Charles, Duke of Mayenne

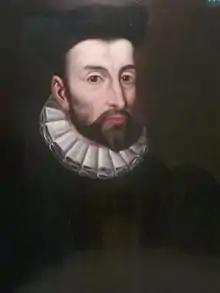
Portrait of Barnabé Brisson, moderate "ligueur" and "prémier president" of the Paris Parlement

The death of the king on 1 August represented a significant opportunity for Mayenne and the "ligue", as the prospect of a Protestant king was no longer a future hypothetical for the cities and nobles of France. Mayenne dispatched the "Réglement de l'Union" to various cities which had maintained their loyalty, or a calculated neutrality. He made concerted efforts in the moment to bring over Châlons, the only significant royalist hold out in Champagne, but his letters were ignored and the city swore itself to Henri IV. Several of Henri's favourites defected to Mayenne on the king's death, bringing over their cities with them. Chief among them Vitry the governor of Meaux and Entraguet the governor of Orléans.